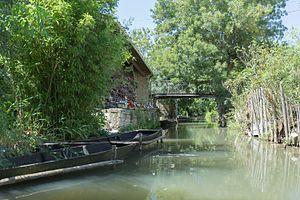
Conche des cabanes de Sansais dans le Marais poitevin, France.
L'Entourloupe est un film français réalisé par Gérard Pirès et sorti en 1980. Il adapte un roman de Francis Ryck paru dans la collection Super noire en 1977, Nos intentions sont pacifiques.
Le Marais poitevin est une région naturelle de France à cheval entre les départements de Vendée, des Deux-Sèvres et de Charente-Maritime ainsi qu'entre les régions Nouvelle-Aquitaine et Pays de la Loire.